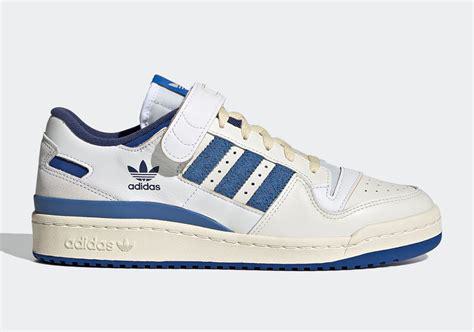
Brand: Adidas
Model: Forum 84